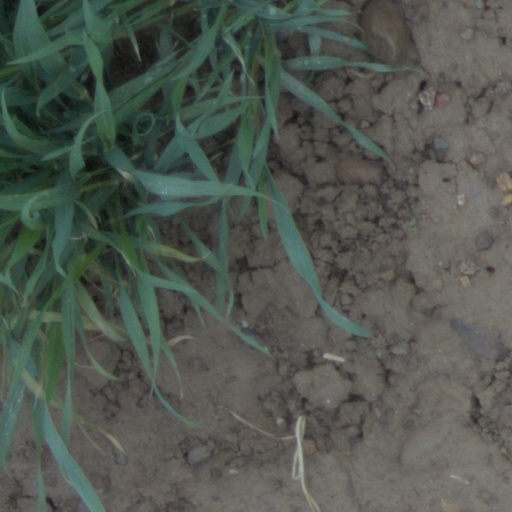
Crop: wheat